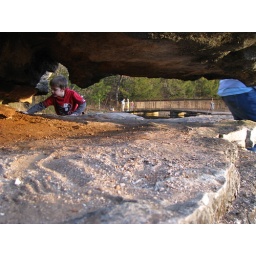
Little boy playing in the rock